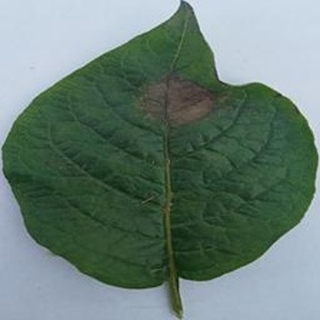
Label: potato_late_blight